Ainsworth Bay (Chile)

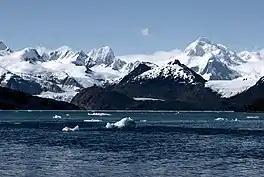
Ainsworth Bay and Marinelli Glacier.

Ainsworth Bay in the Tierra del Fuego region of Chile is a coastal inlet fed by the meltwater of Marinelli Glacier. The Marinelli Glacier is in a state of retreat.